Palmovka (Prague Metro)

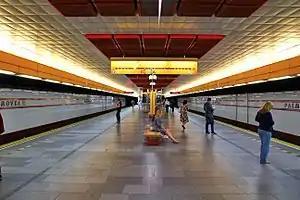

Palmovka is a Prague Metro station on Line B and also a neighborhood and a street in Libeň (Prague 8). The western metro entrance connects the station with the tram lines and trolleybus lines; the eastern one connects the station to a bus terminal.